Winterfold House

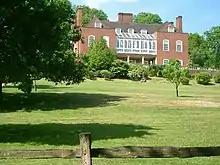
Winterfold House from bridleway 358 (June 2006) - geograph.org.uk - 182577

The house was built in 1886 designed by London architect Edward Blakeway I'Anson (1843-1912), in a classic late Victorian style, for Richard Webster QC later Viscount Alverstone who laid out grounds with flowering trees and shrubs.